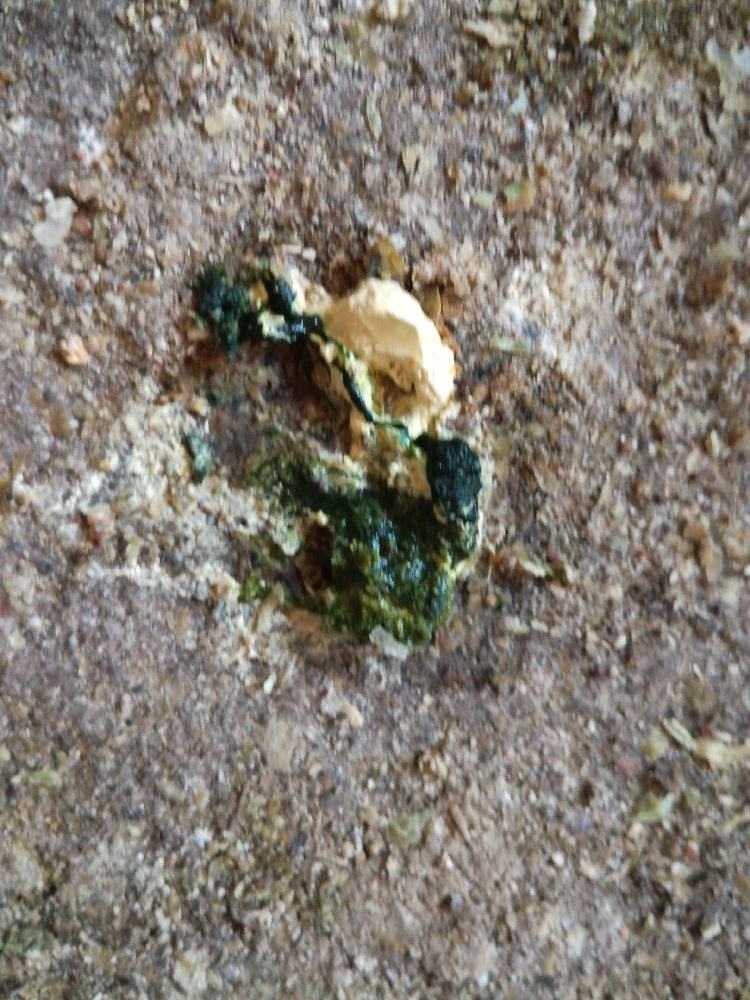
PCR-confirmed diagnosis: Newcastle disease